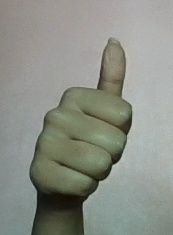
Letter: aleff